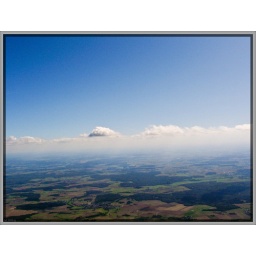
about 1700m above ground level, I've just left the cloud behind me, moving to the next for more lift.